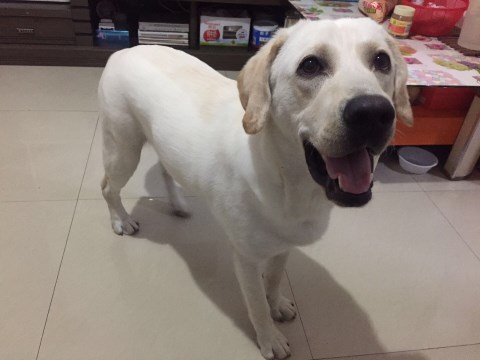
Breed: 3580-n000122-Labrador_retriever